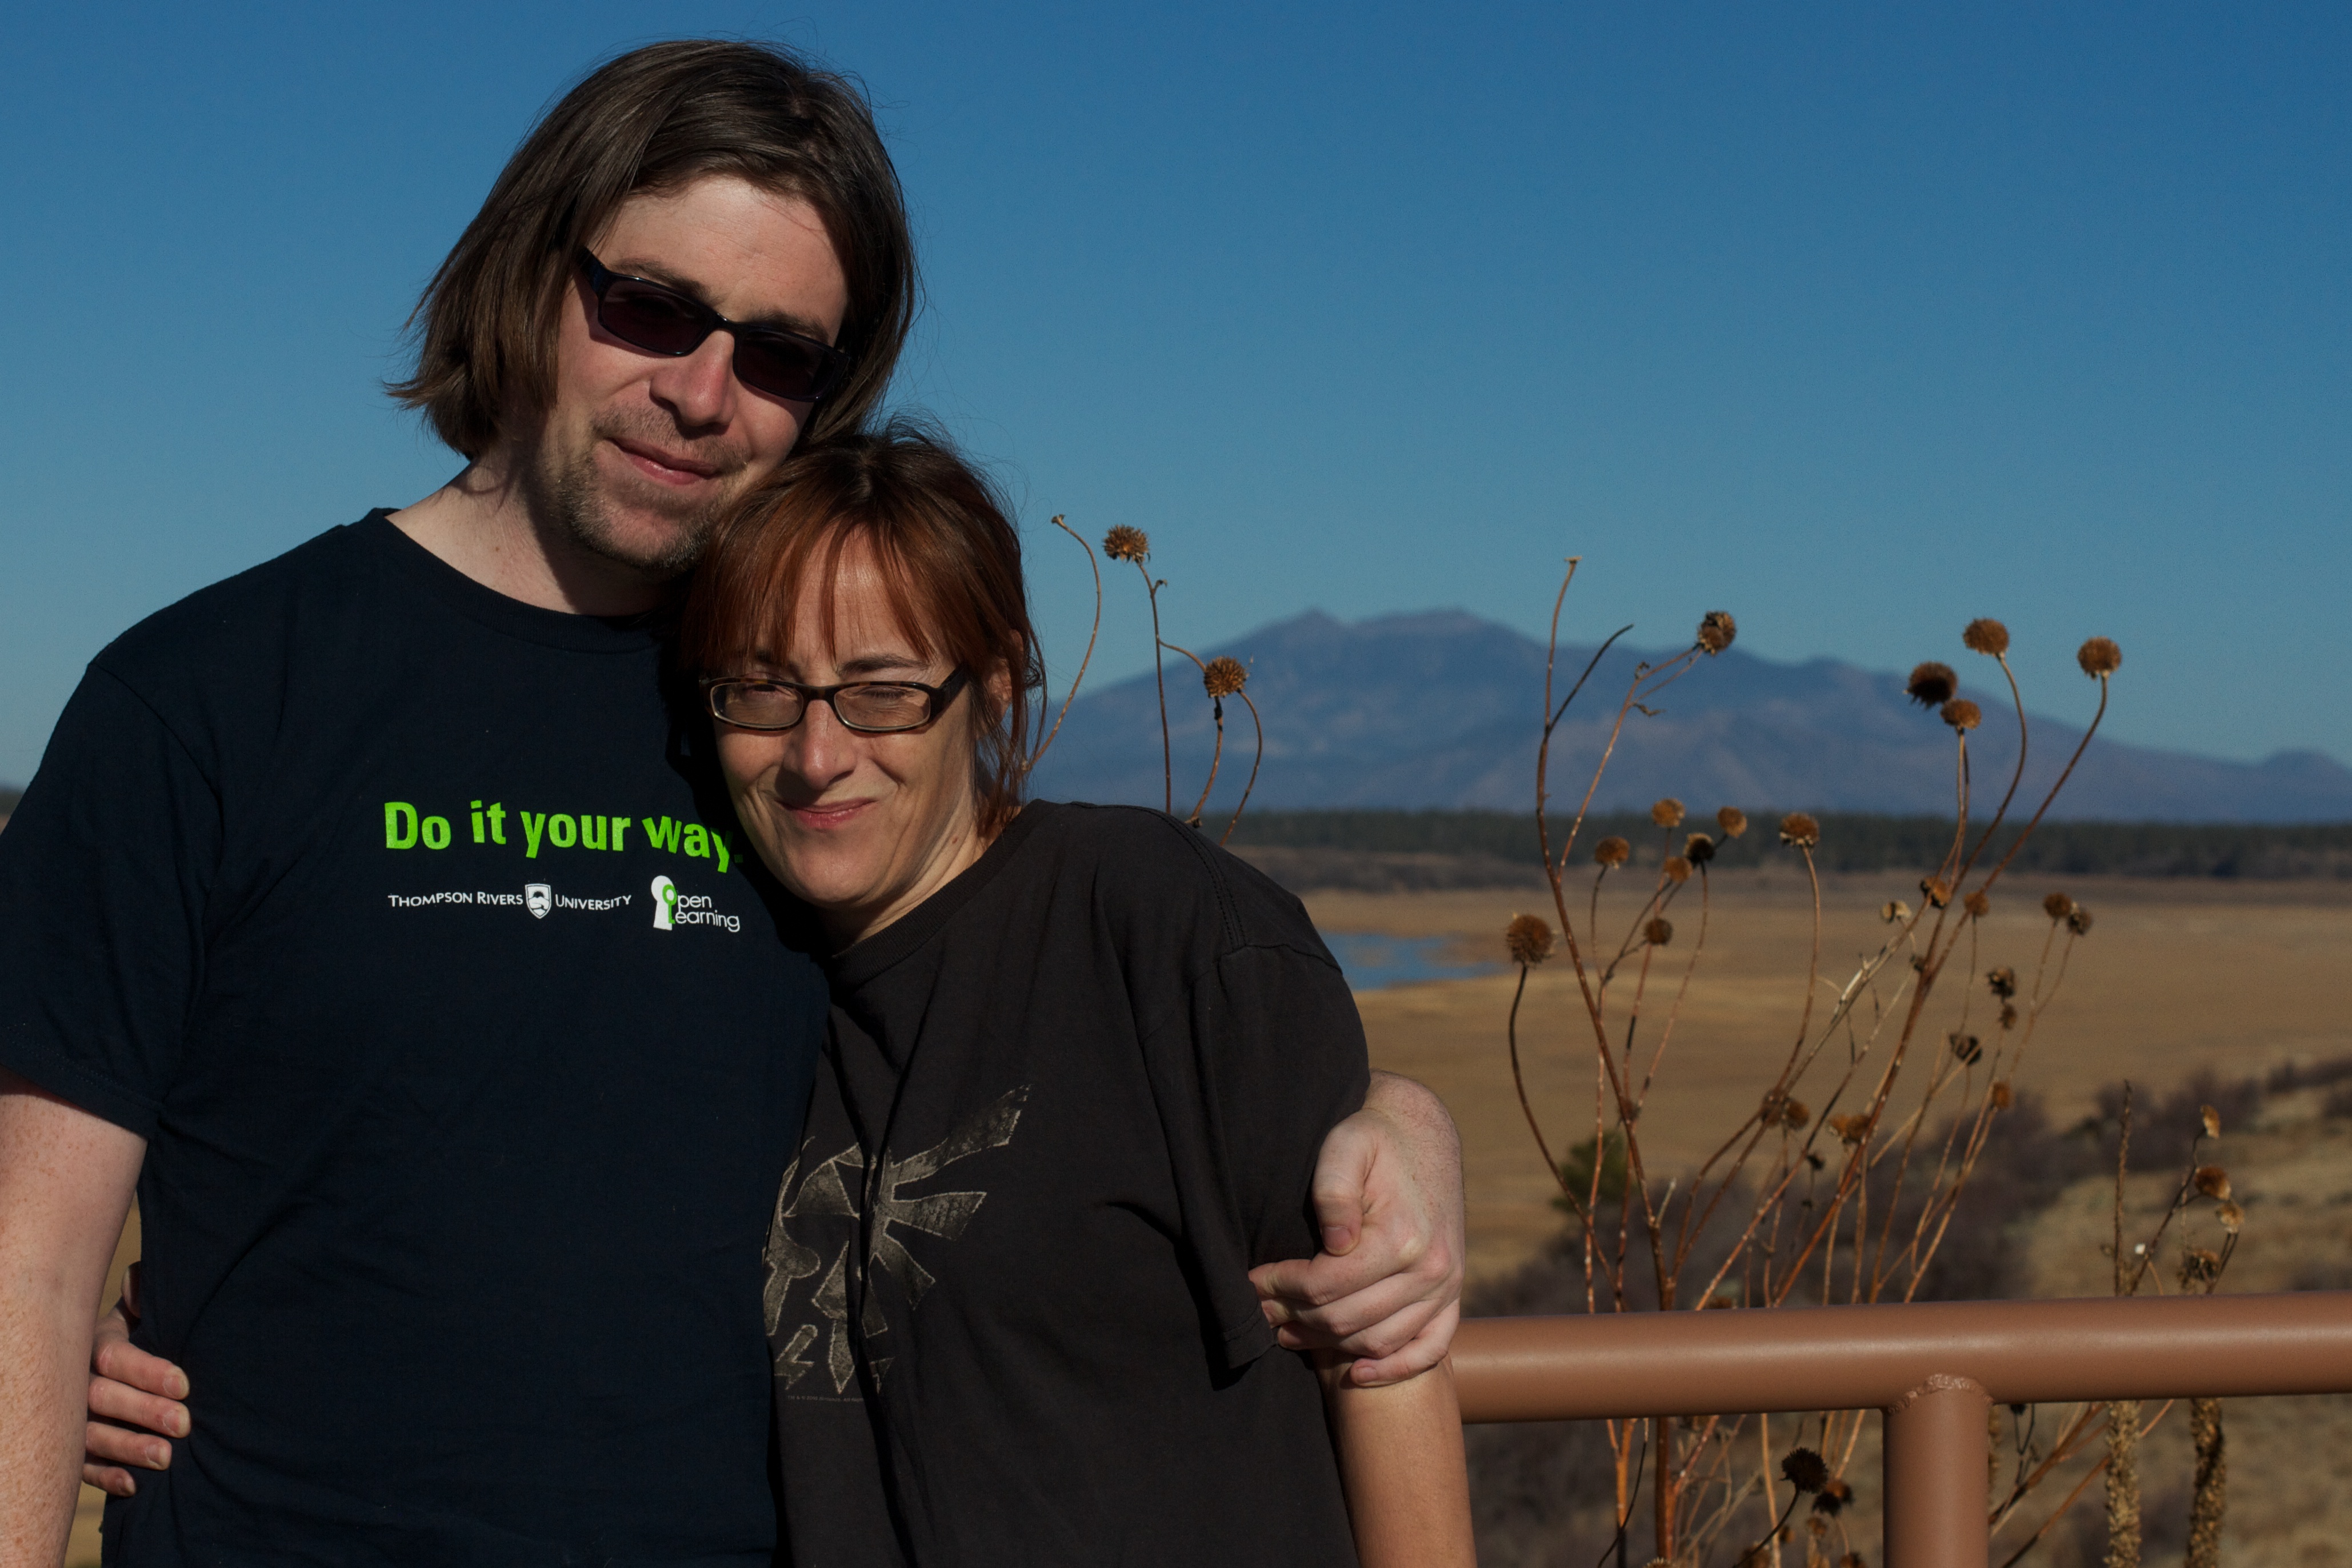
people, vacation, cool image